Precision 15

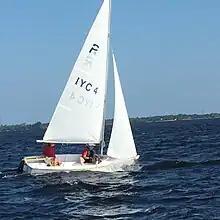
Precision 15

The Precision 15 is a recreational keelboat, built predominantly of fiberglass, with a vinyl ester resin skin coat. It has a fractional sloop rig with anodized aluminum spars and a hinged mast step. The hull has a raked stem, a plumb transom, a transom-hung, kick-up rudder controlled by a wooden tiller, with a tiller extension and a fixed keel. The boat has foam flotation, a boom vang and jib tracks.